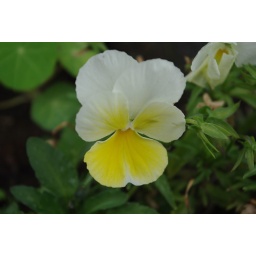
Taken in various plant pots dotted round Redcar, some council, some flower power for Redcar group.